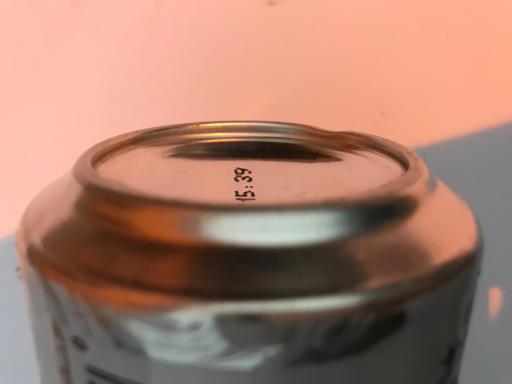
Waste category: metal